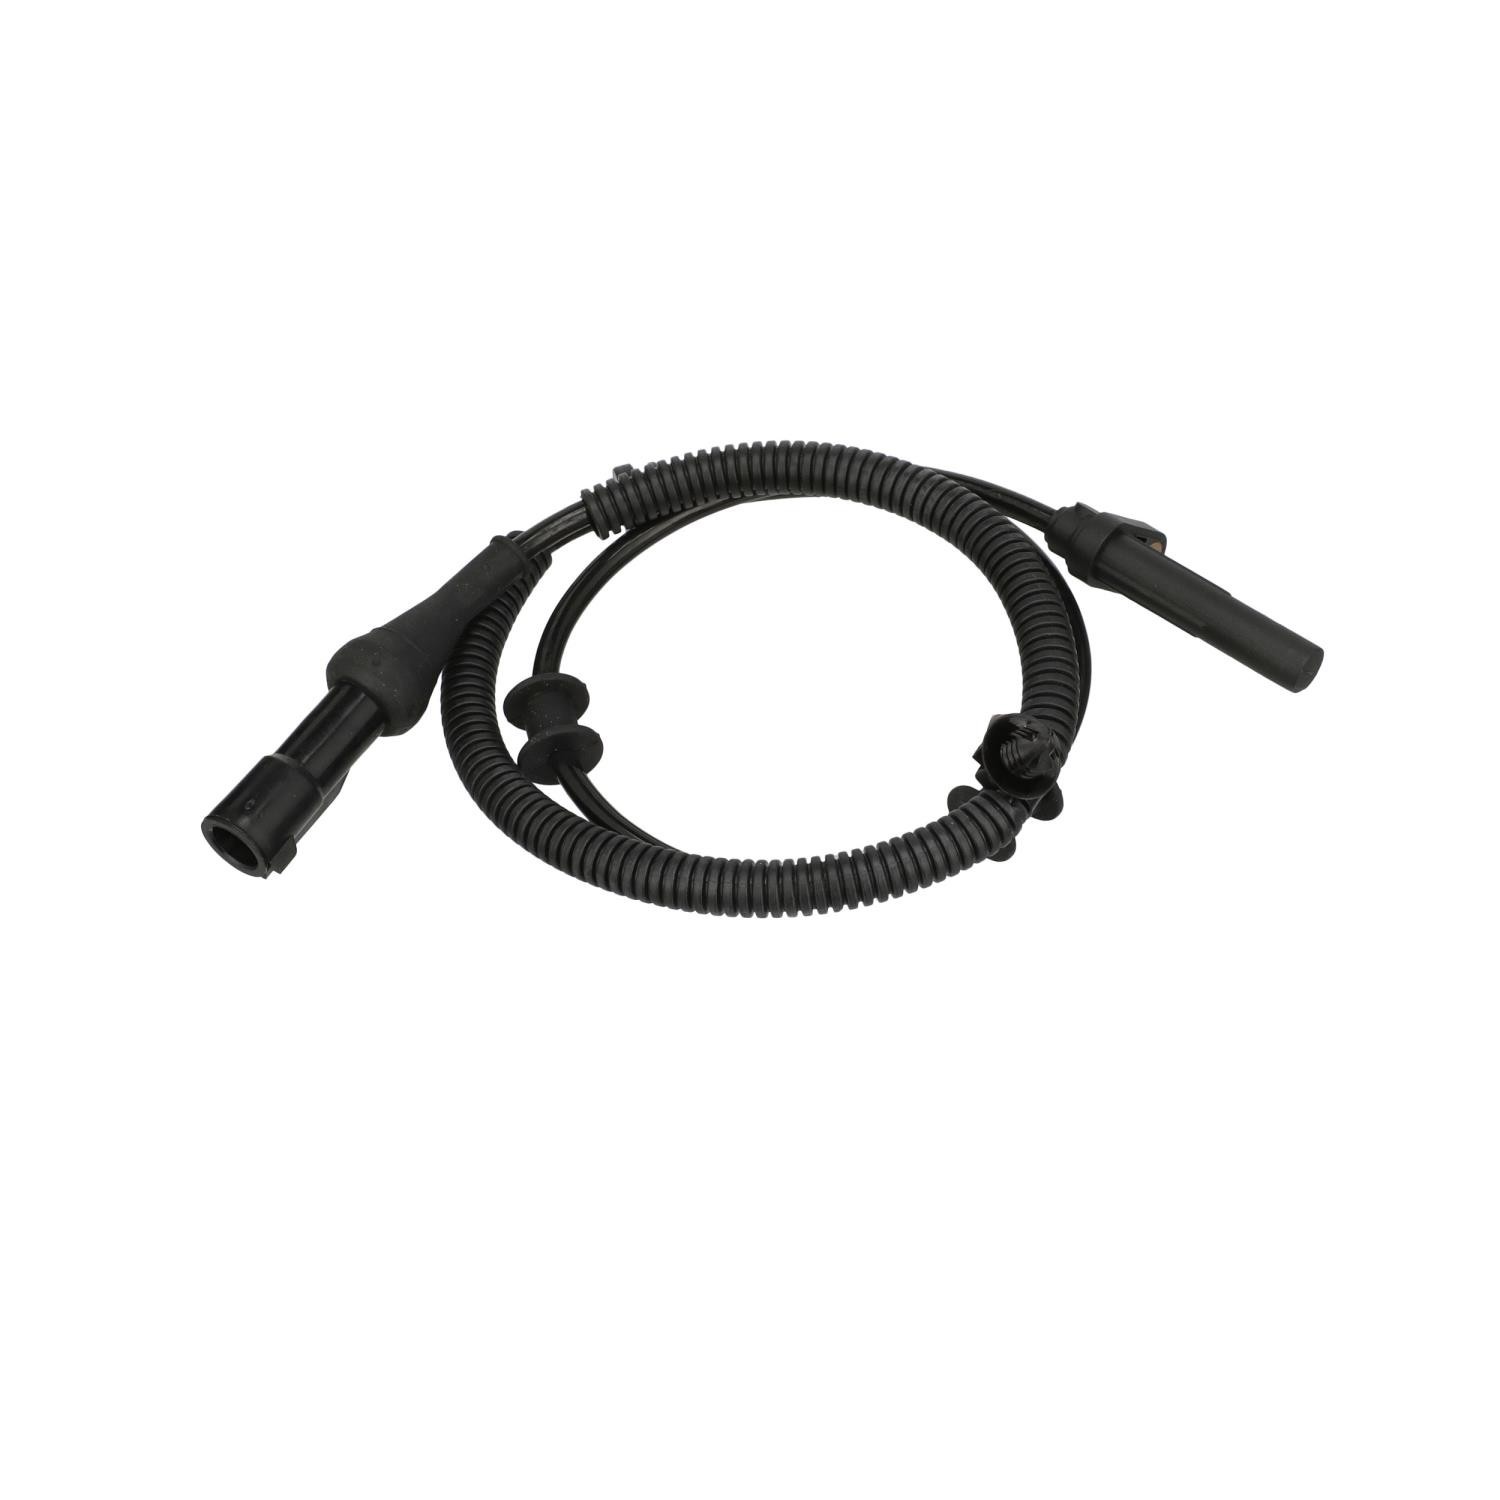
Standard Ignition ALS1329 ABS Wheel Speed Sensor - Front
As a global manufacturer, we have complete control of the manufacturing process from componentry to finished product. Our ABS sensor line has complete coverage for domestic and import applications. Over 1500 ABS numbers cataloged - and growing. Our ABS sensors are engineered for precision performance, durability and a long service life. Featuring the broadest sensor coverage in the market, we meet the service professionals needs with the highest quality product every time he opens the box. As a global manufacturer of emission components, complete quality control is maintained through the manufacturing process from componentry to finished product.
Brand: Standard Ignition
Category: Vehicles & Parts > Vehicle Parts & Accessories > Motor Vehicle Parts > Motor Vehicle Braking > Anti-Lock Braking System (ABS) Parts